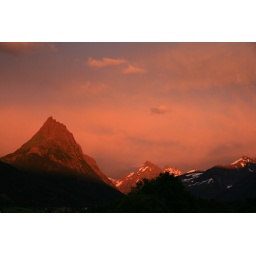
Shot after 11 in the evening.A red sky in the sunset